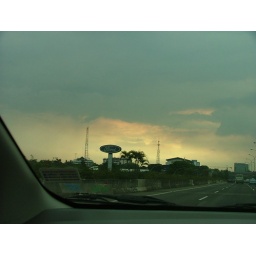
On the highway in Jakarta, shooting out from inside the car